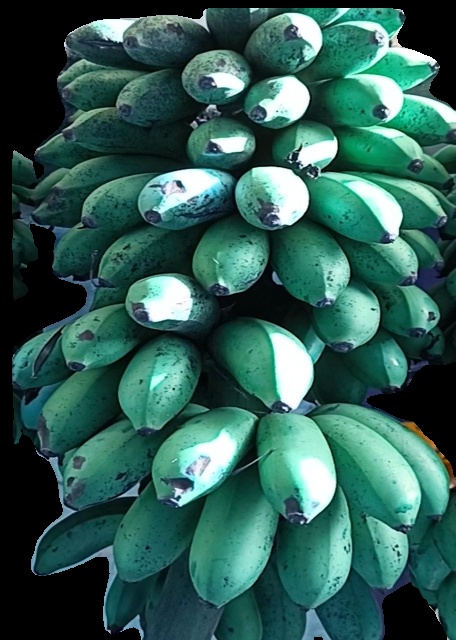
Variety: rasbale
Grade: grade2